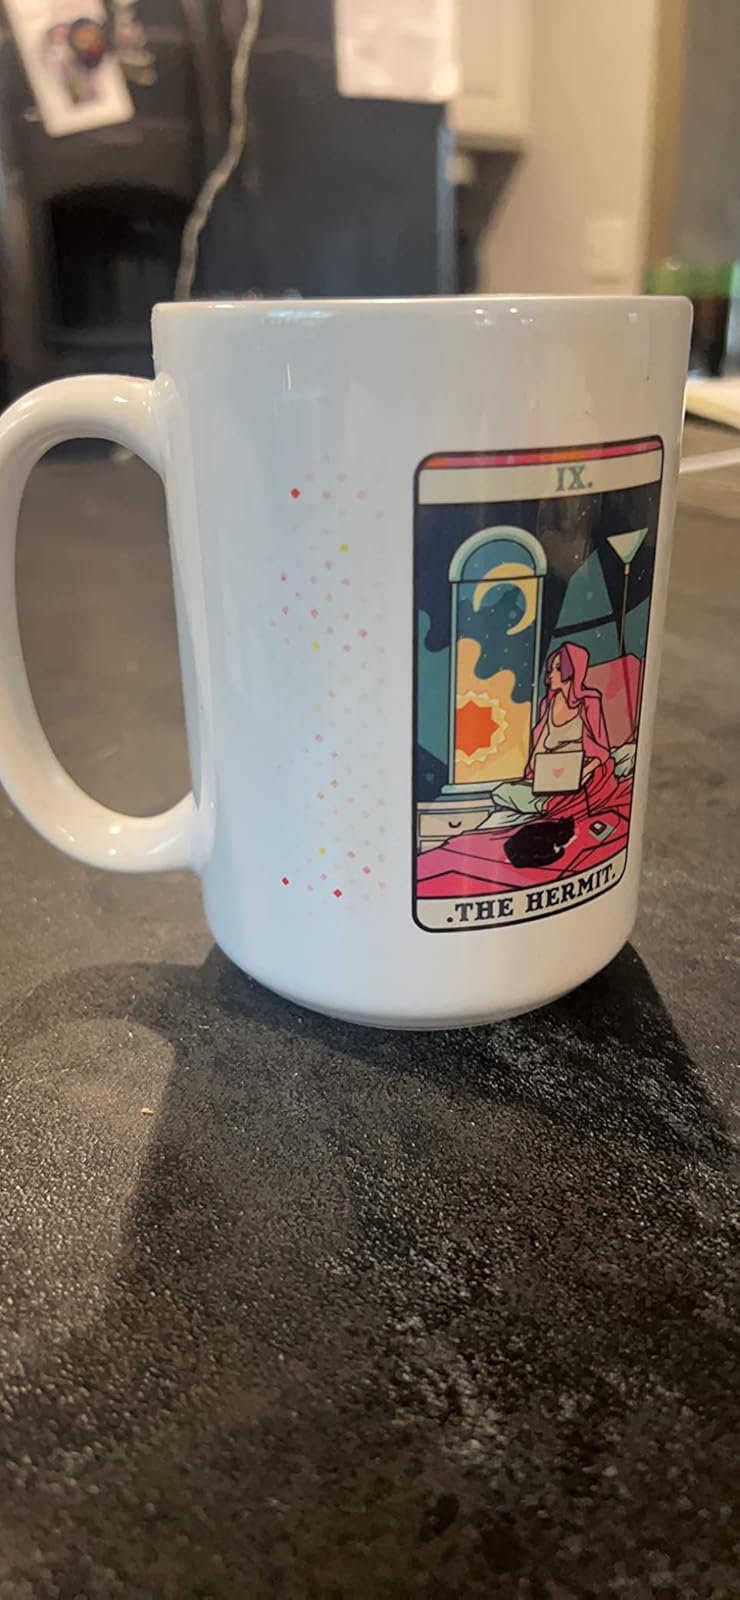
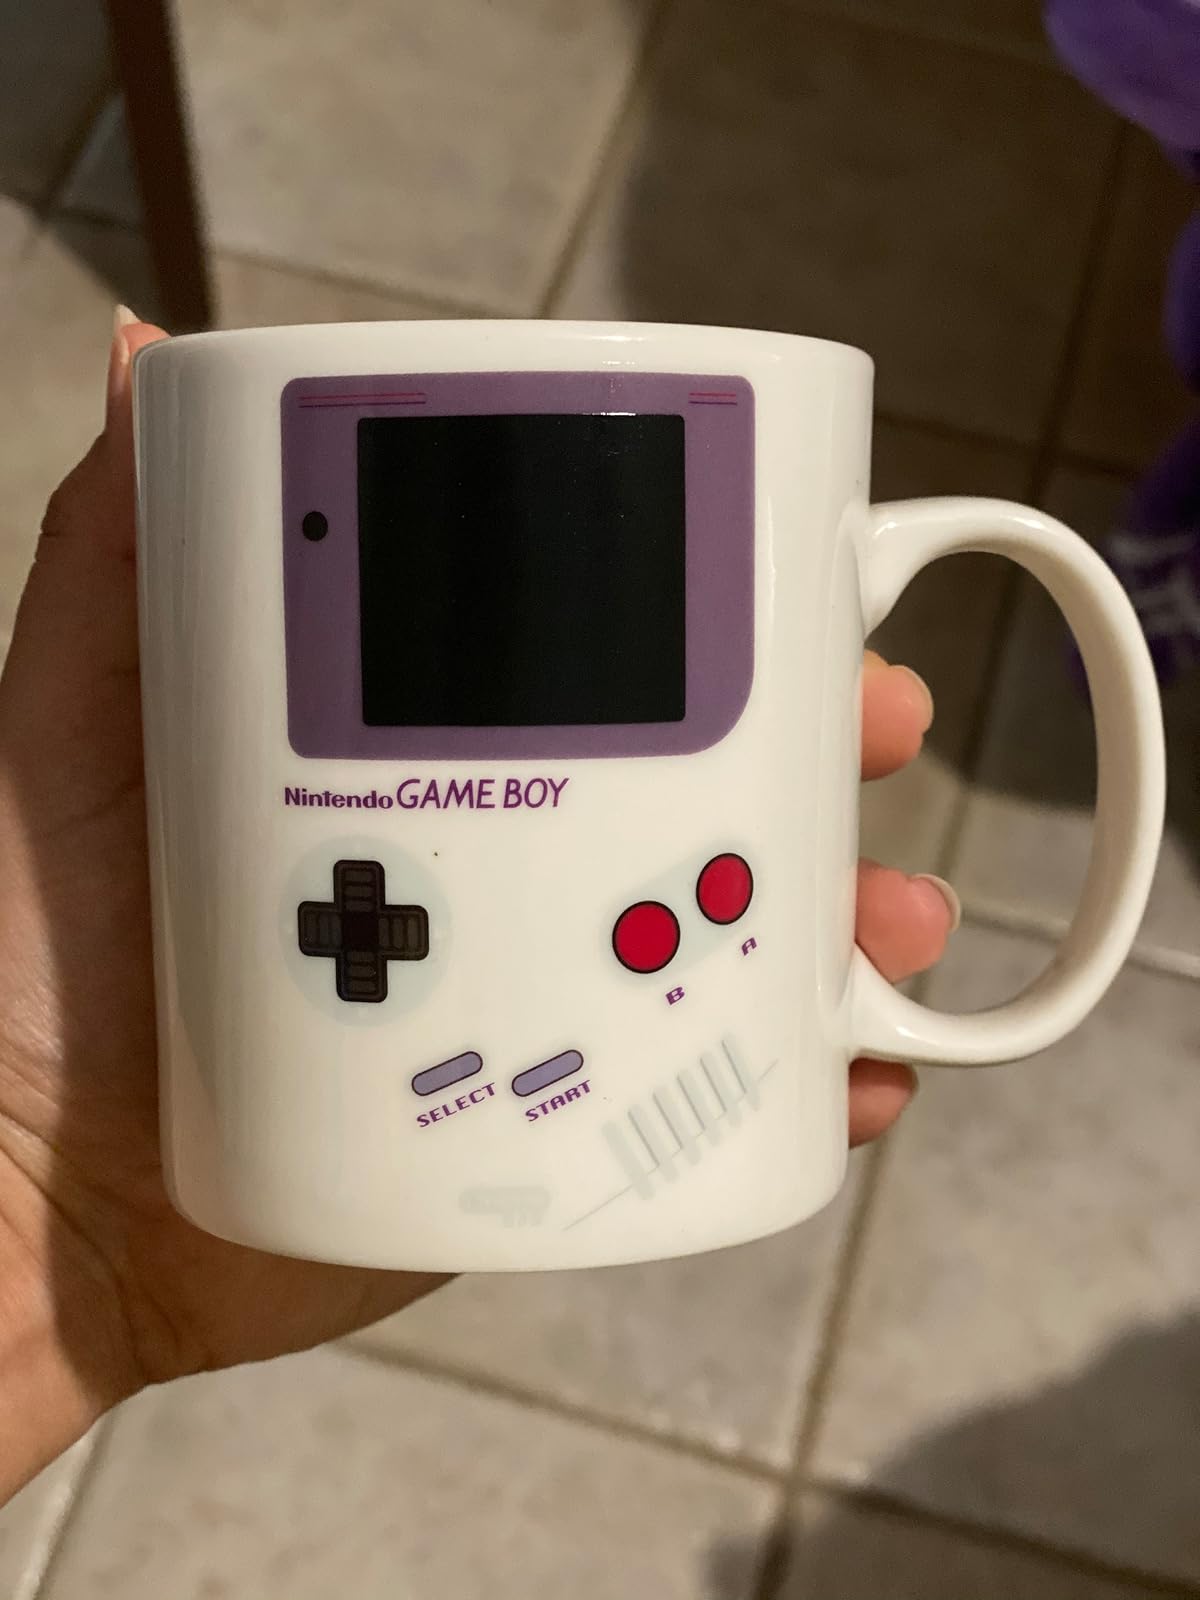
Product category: items_mug
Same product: no